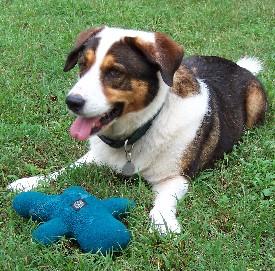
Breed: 216-n000063-Walker_hound